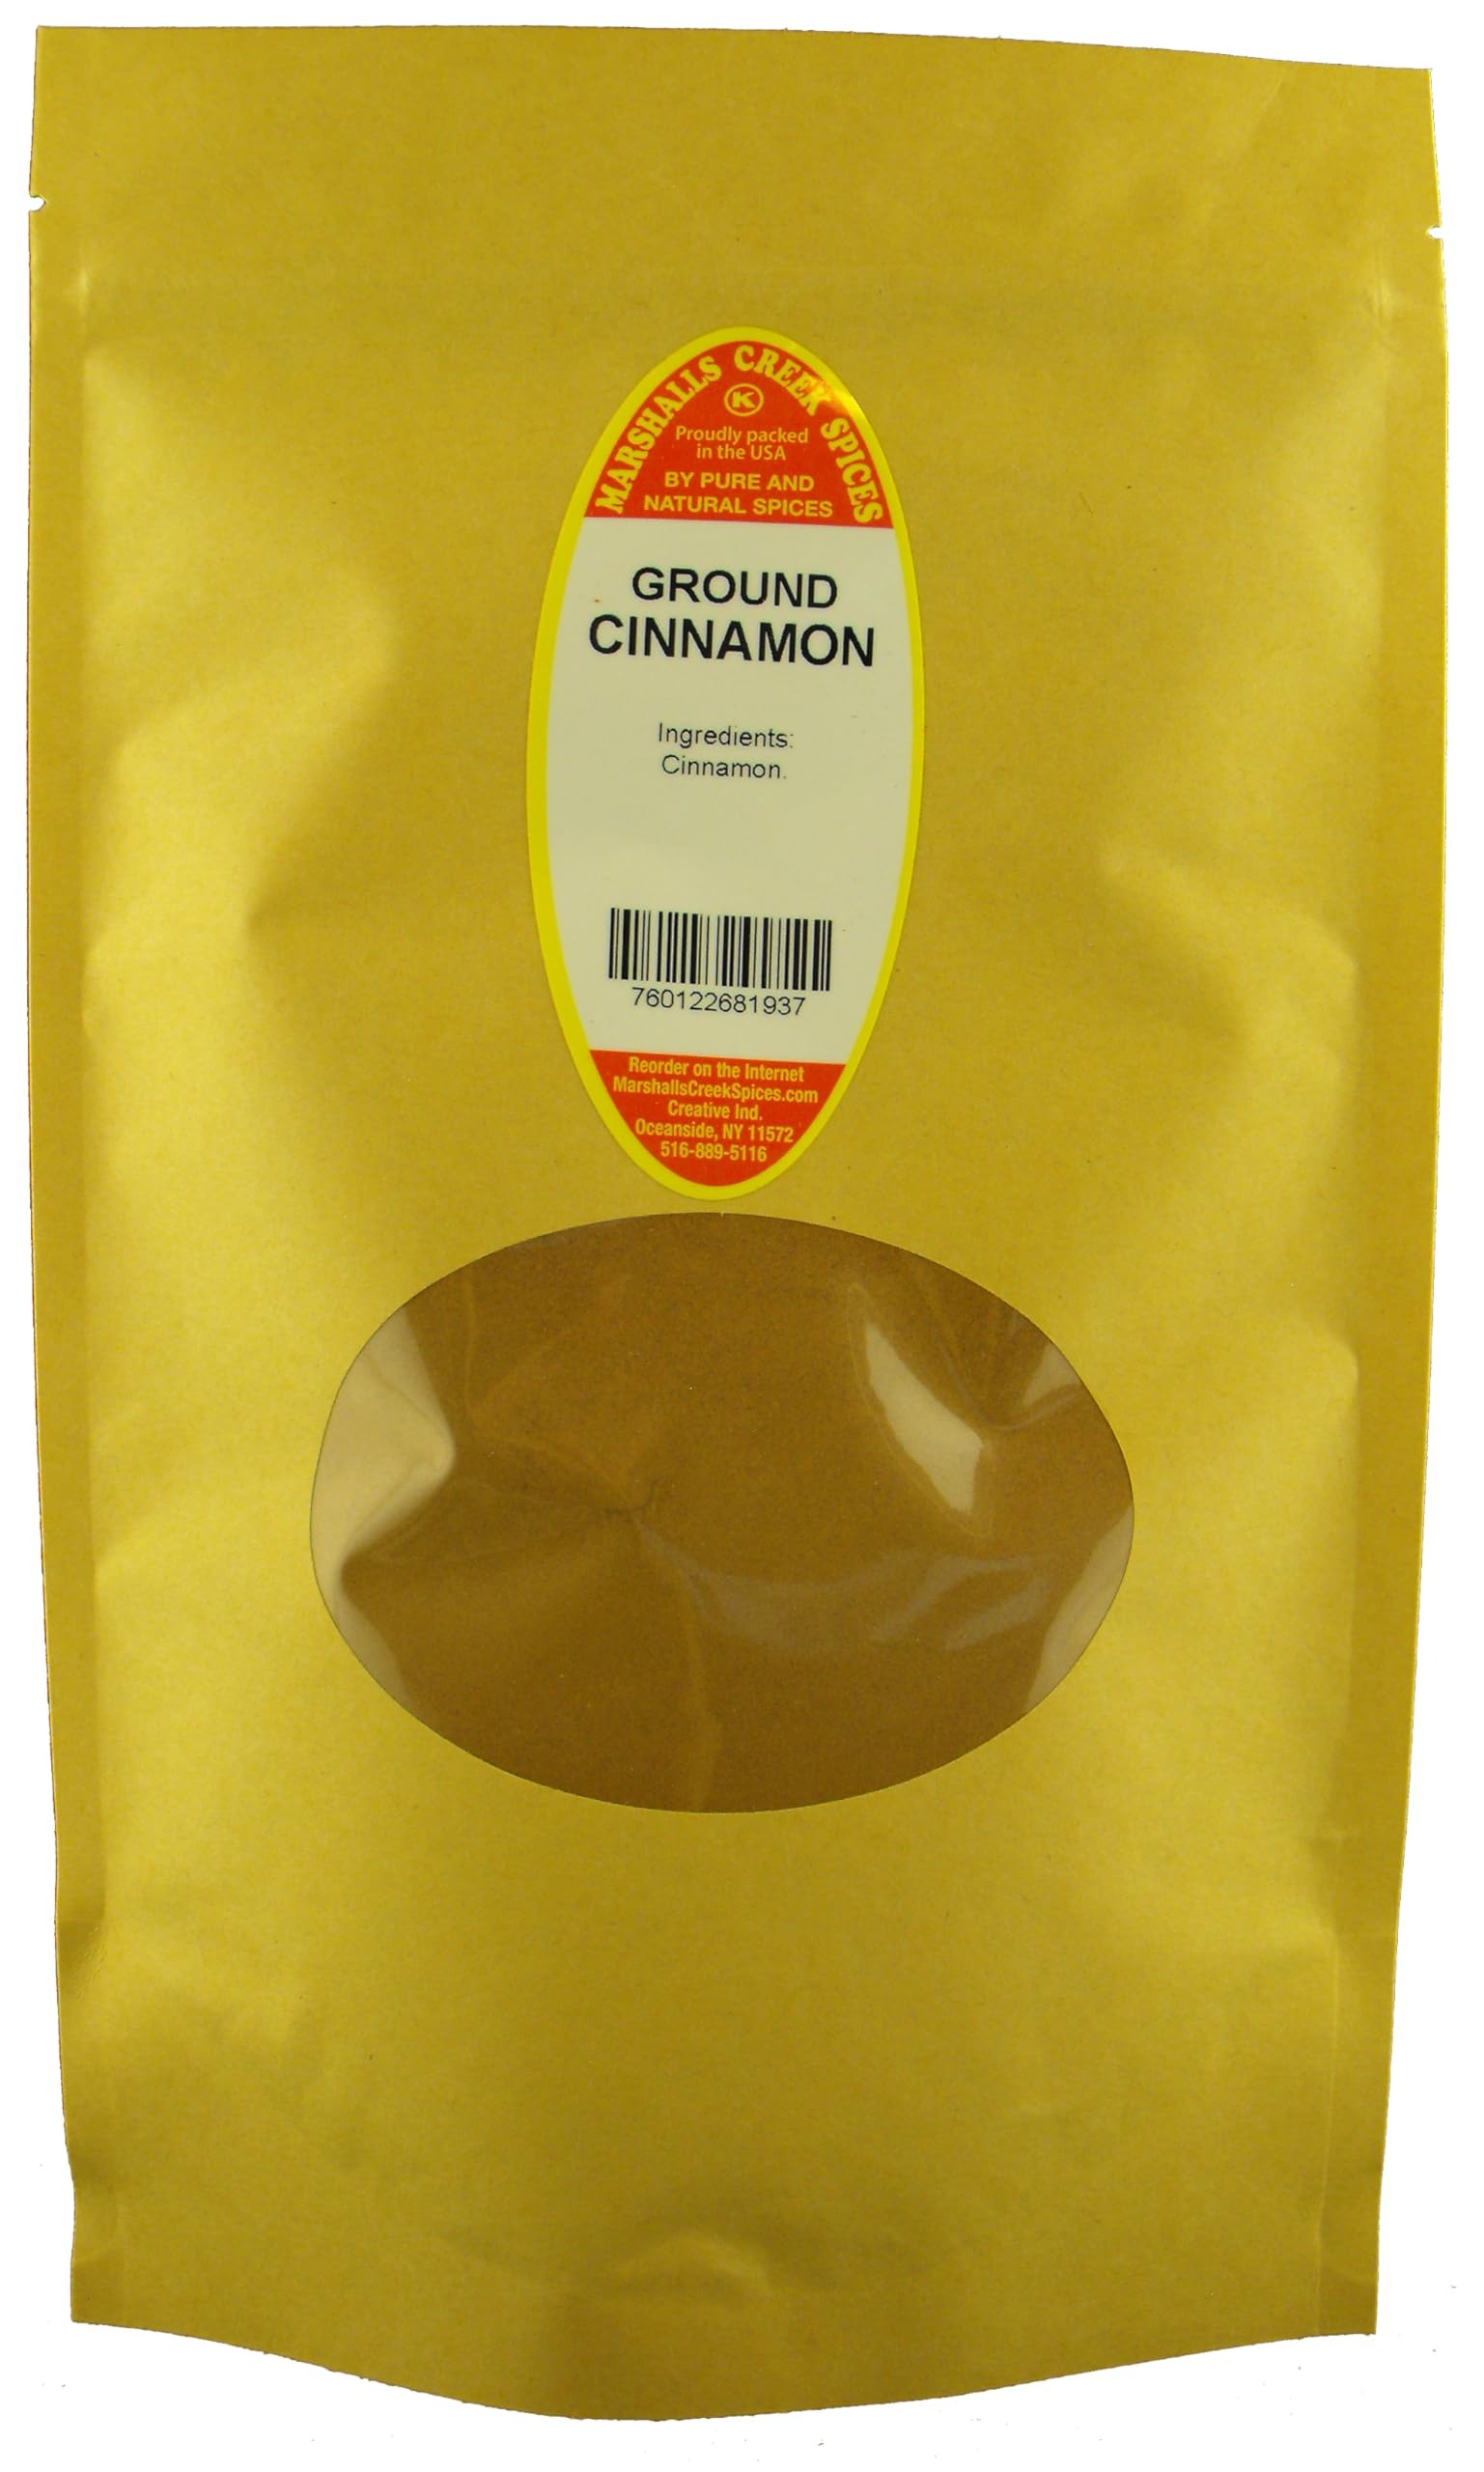
Item Name: Marshalls Creek Spices CINNAMON GROUND 20 ounce XL ECO Friendly Kraft Stand-up Pouch. Premium Quailty
Bullet Point 1: Marshalls Creek Spices buys in small quantities and packs weekly providing the freshest products possible. Fresher ingredients means more flavor and a longer shelf life.
Bullet Point 2: Premium Quality Spices, Specifically Sourced from the Best Producers. All individually Hand Packed to the Highest Standards in the industry. With over 35 years in the world of herbs and spices, Marshalls Creek Spices has the expertise and knowledge to produce a superior product.
Bullet Point 3: All Natural & Kosher. No Fillers - No MSG
Bullet Point 4: Kraft ECO Friendly Packaging
Bullet Point 5: Convenient Stand Up Pouch
Value: 20.0
Unit: Ounce

Price: 12.78